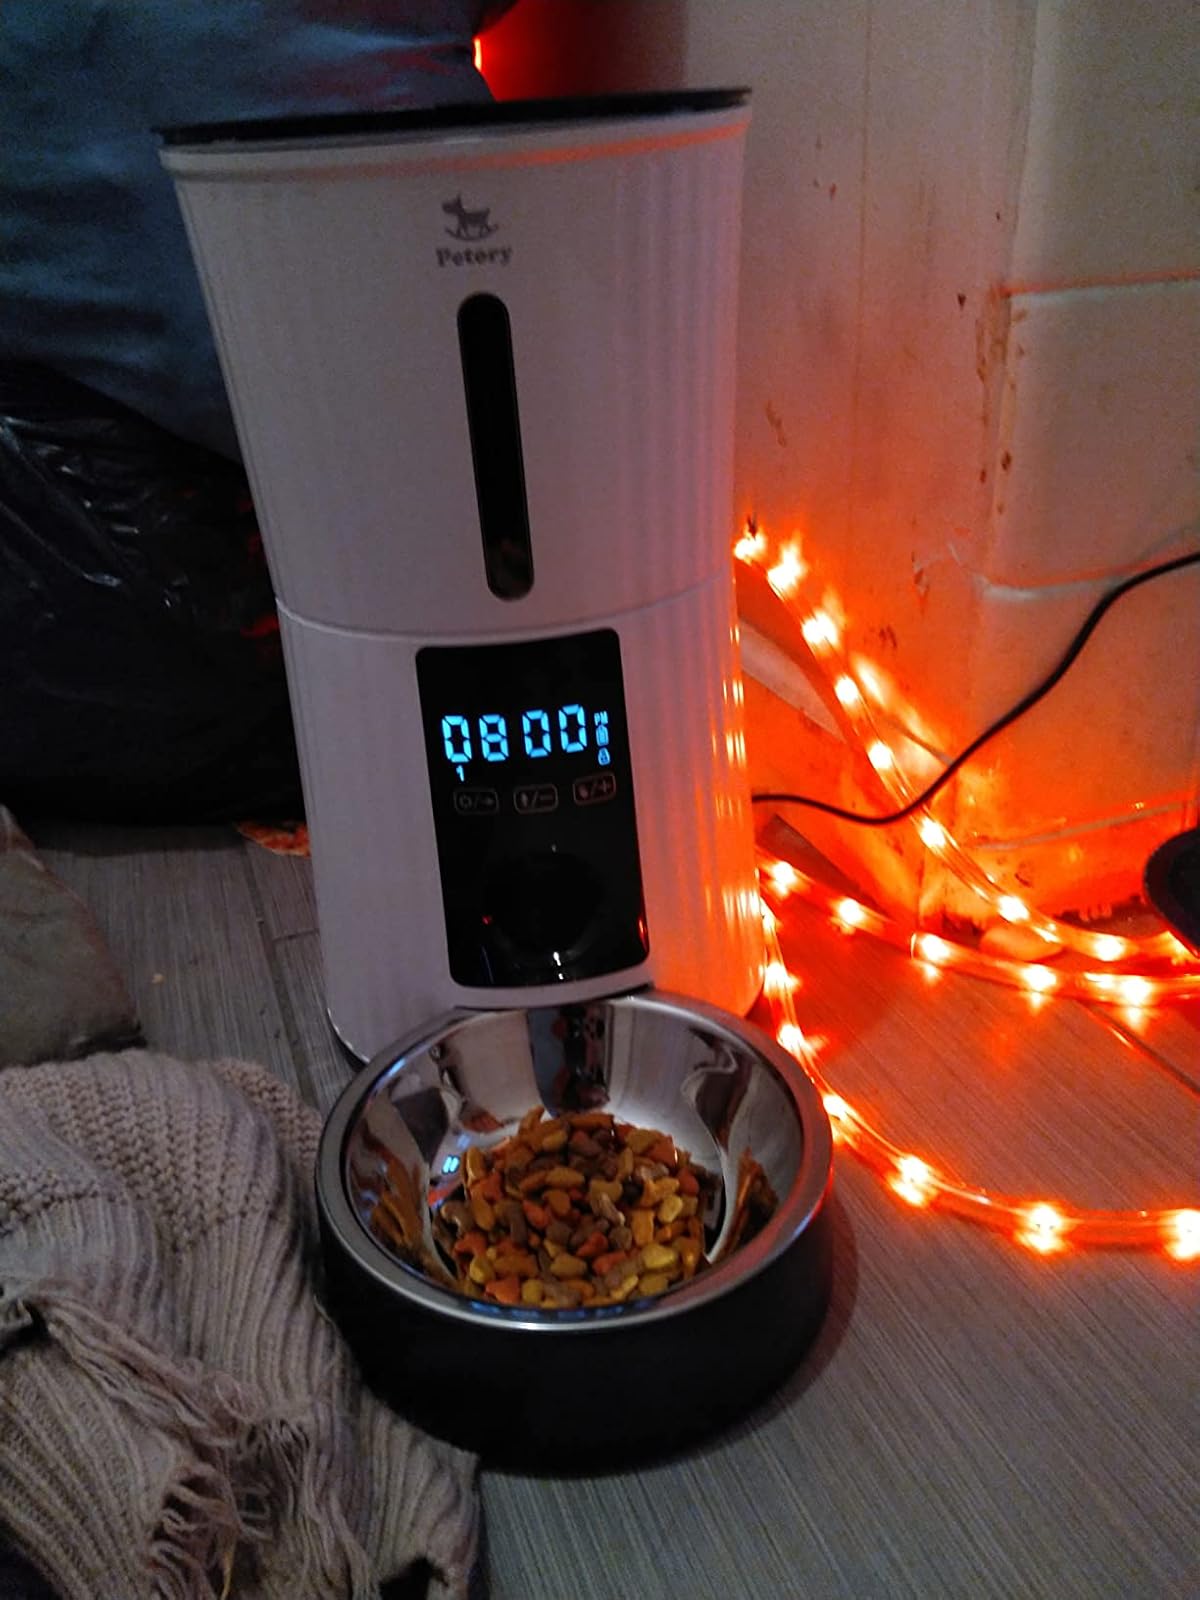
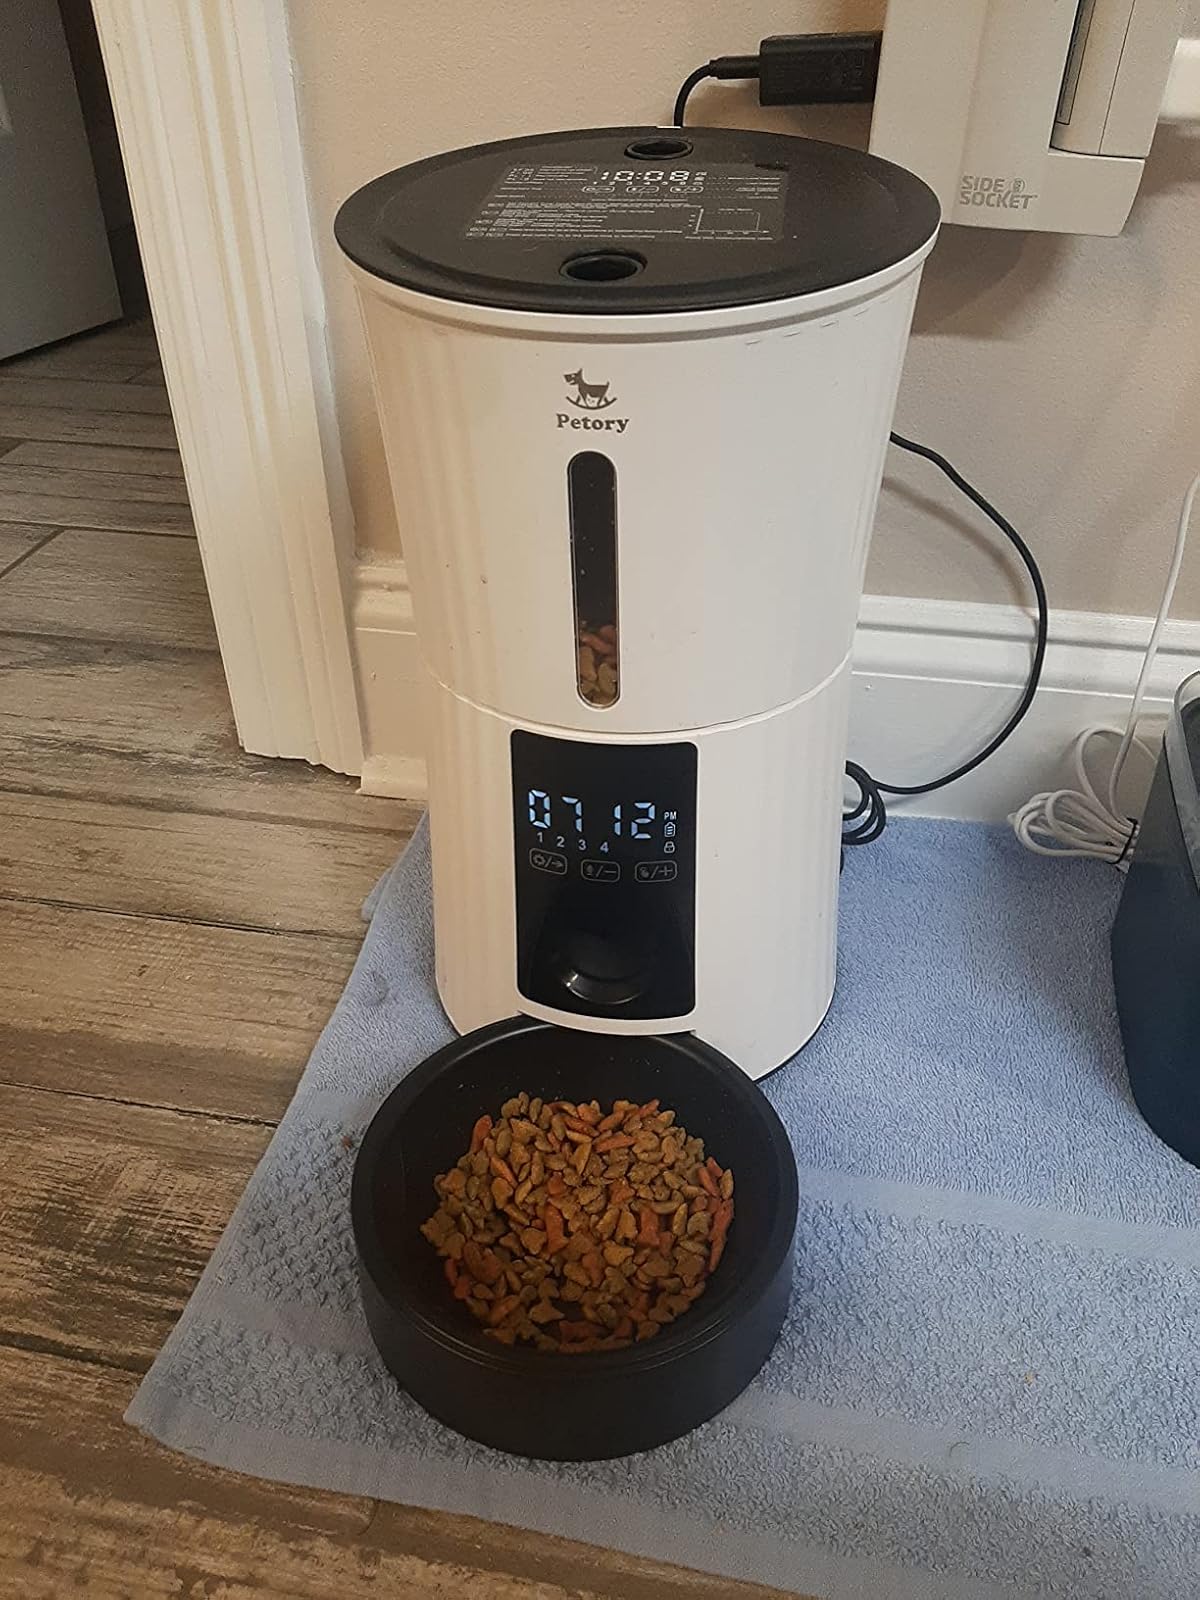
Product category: items_feeder
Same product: yes